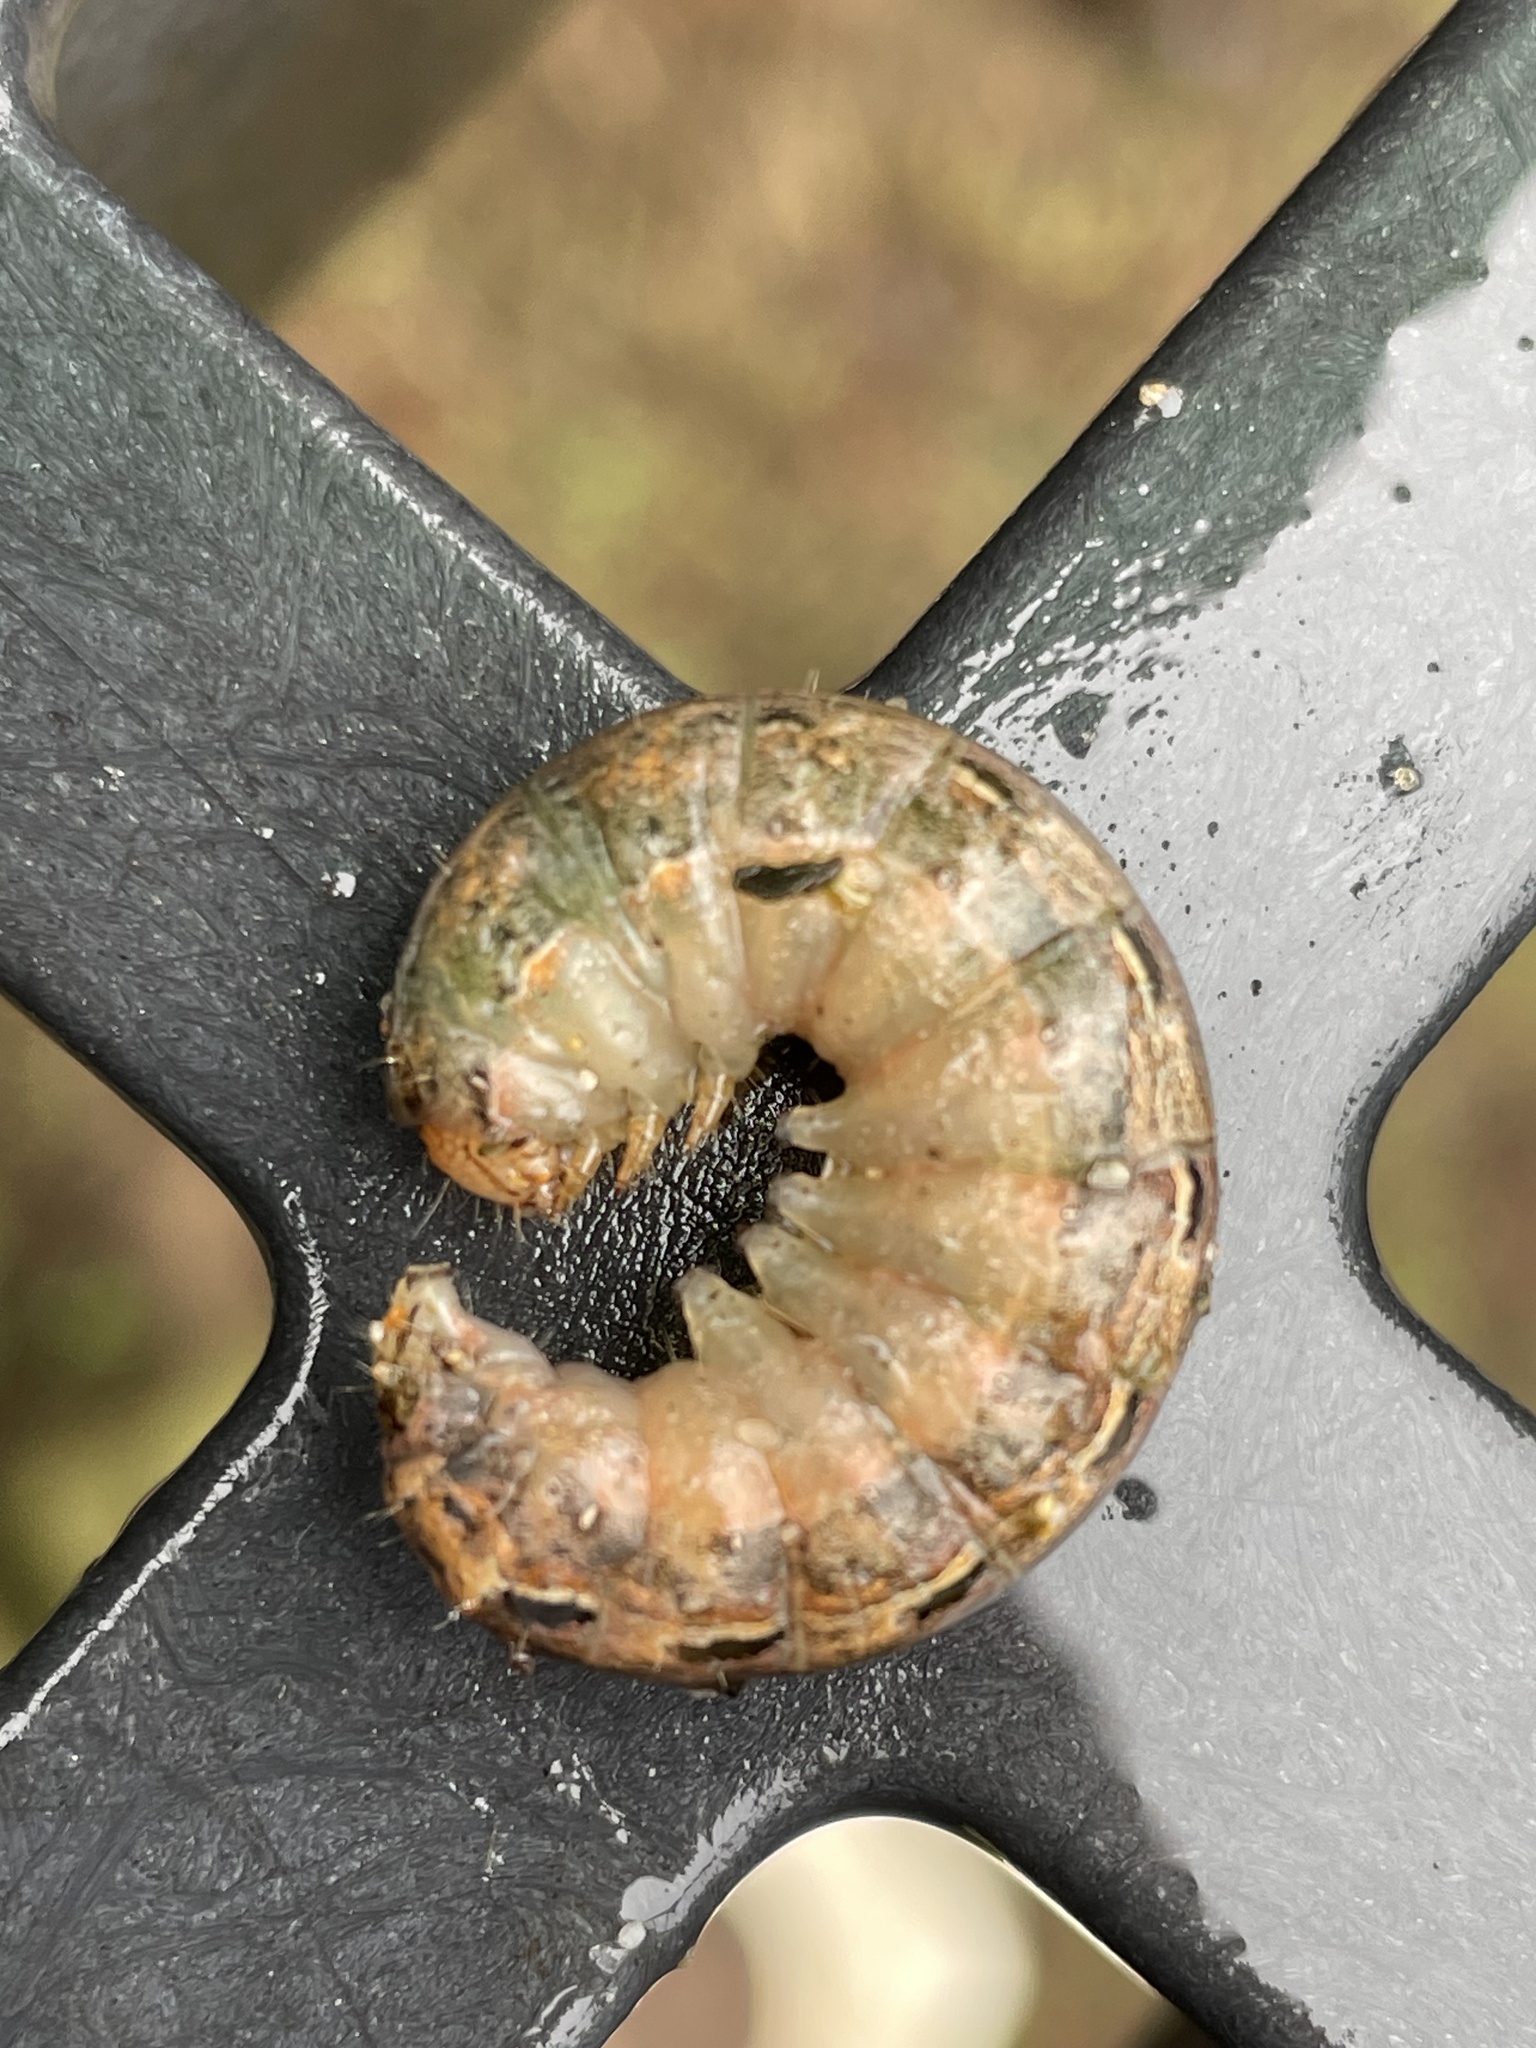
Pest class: cutworms